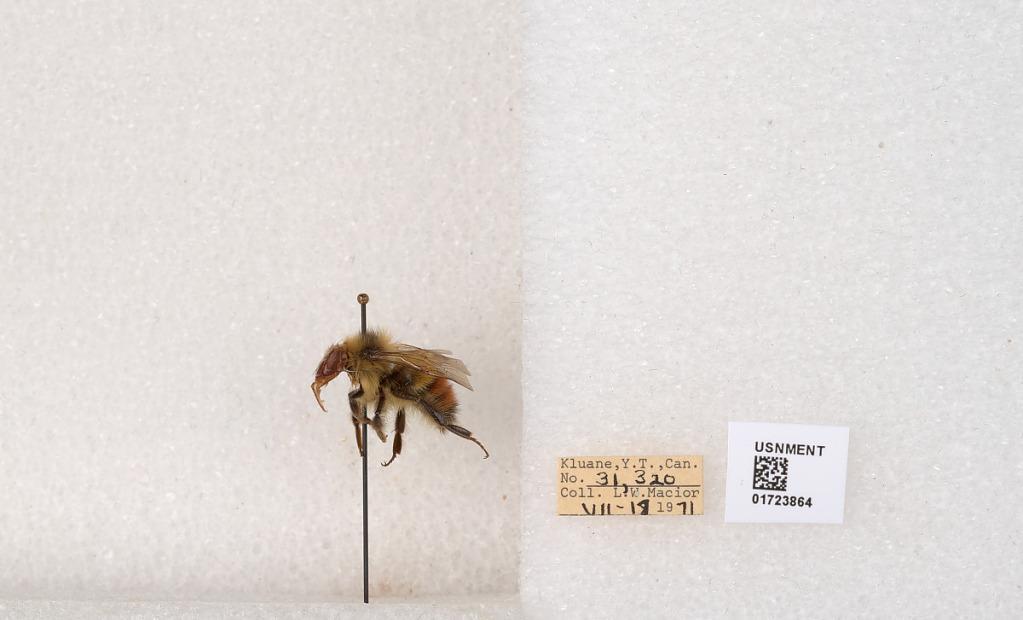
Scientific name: Bombus flavifrons Cresson
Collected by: L. Macior
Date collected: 1971-7-17
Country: Canada
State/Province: Yukon Territory
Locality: Kluane National Park and Reserve
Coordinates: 60.7493, -139.504